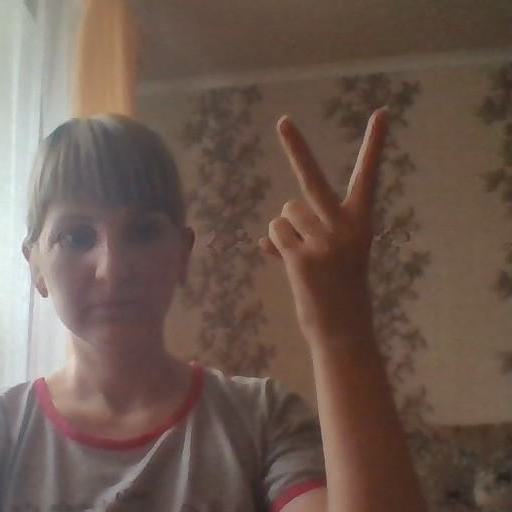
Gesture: peace_inverted